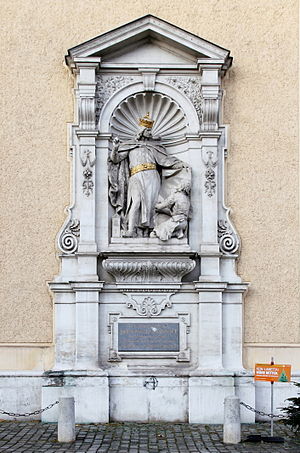
Henrik 2. af Østrig
Mindesmærke på af Schottenstift
Heinrich II Jasomirgott var pfalzgreve ved Rhinen 1140-1141, markgreve af Ostarrîchi 1141-1156, hertug af Bayern 1143-1156, hertug af Østrig 1156-1177 af slægten Babenberg.